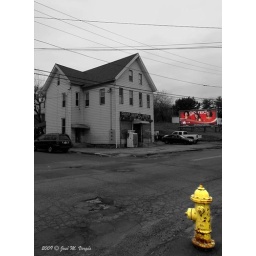
A house in Connecticut, USA and some computer fun